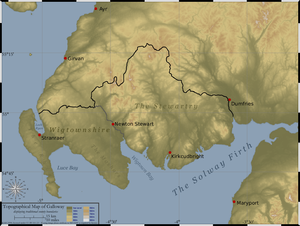
Galloway
Topografisk kort som viser landform og grænser til Galloway og dets to amter.
Galloway referer i dag til det tidligere amt Wigtownshire og tidligere også været under en administration kaldt Stewart, under betegnelsen Stewartry of Kirkcudbright.